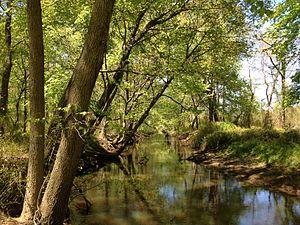
West Windsor Township est une ville du comté de Mercer au New Jersey.